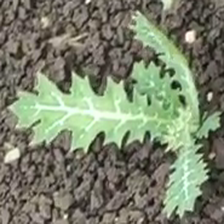
Weed species: Bilayat_(Mexicana_Argemone)